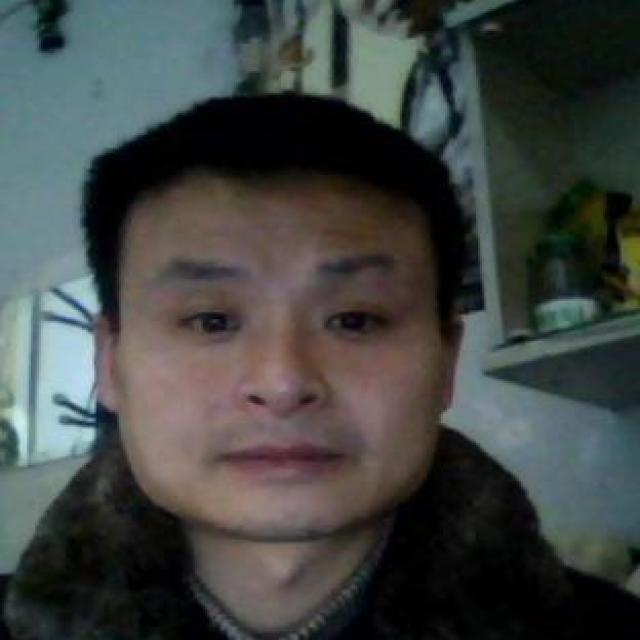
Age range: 21-44